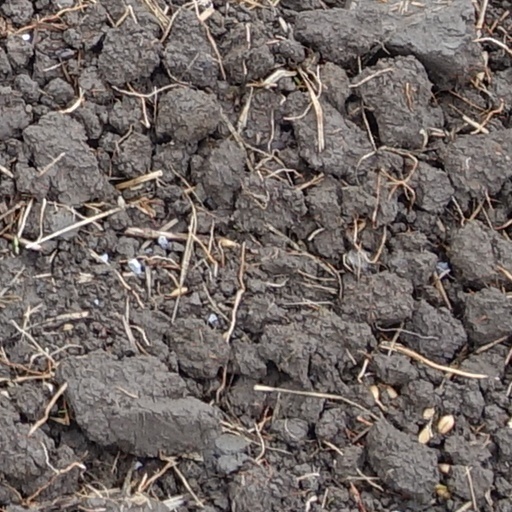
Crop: wheat